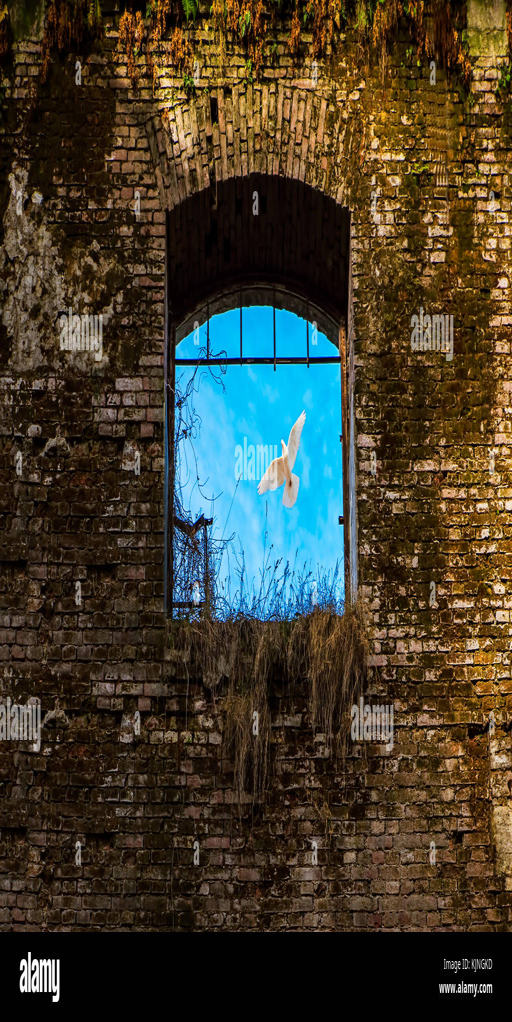
window of the old ruined house and white pigeon in flight